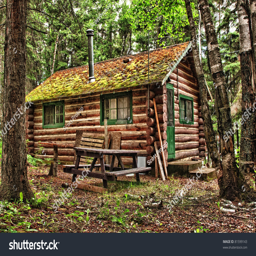
log cabin surrounded by the forest